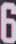
Number: 6